Hine's emerald

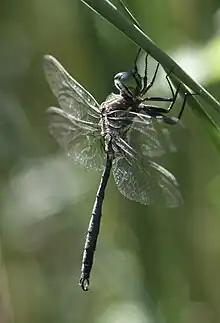
male

The Hine's emerald's appearance varies across its lifetime. During the larval stage, nymphs possess no features that distinguish them from those of other dragonfly species. A mature nymph measures roughly in length.